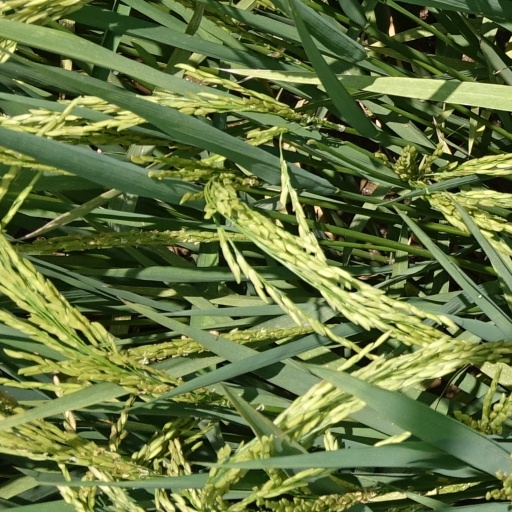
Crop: rice